The Wind Will Carry Us

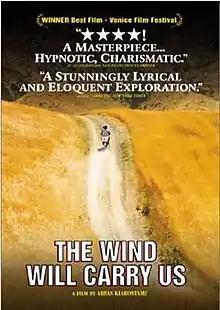

The Wind Will Carry Us ("Bād mā rā khāhad bord") is a 1999 Iranian film written and directed by Abbas Kiarostami. The title is a reference to a poem written by the modern Iranian poet Forough Farrokhzad. In the film, a journalist posing as a city engineer arrives in a Kurdish village to document the locals' mourning rituals that anticipate the death of an old woman. However, she remains alive, and the journalist is forced to slow down and appreciate the lifestyle of the village.